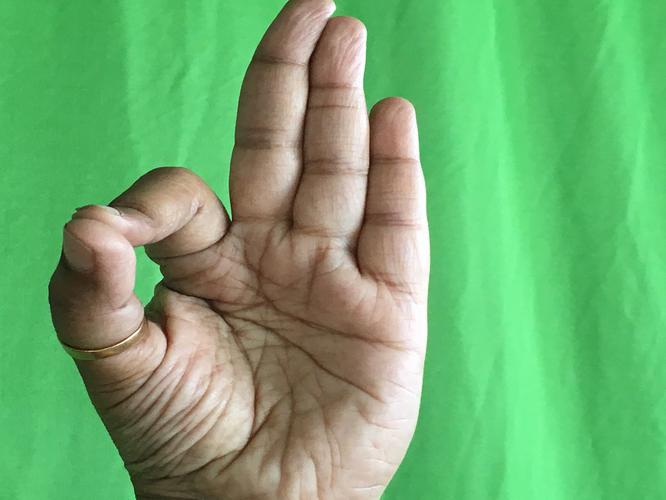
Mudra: Aralam
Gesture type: single_hand